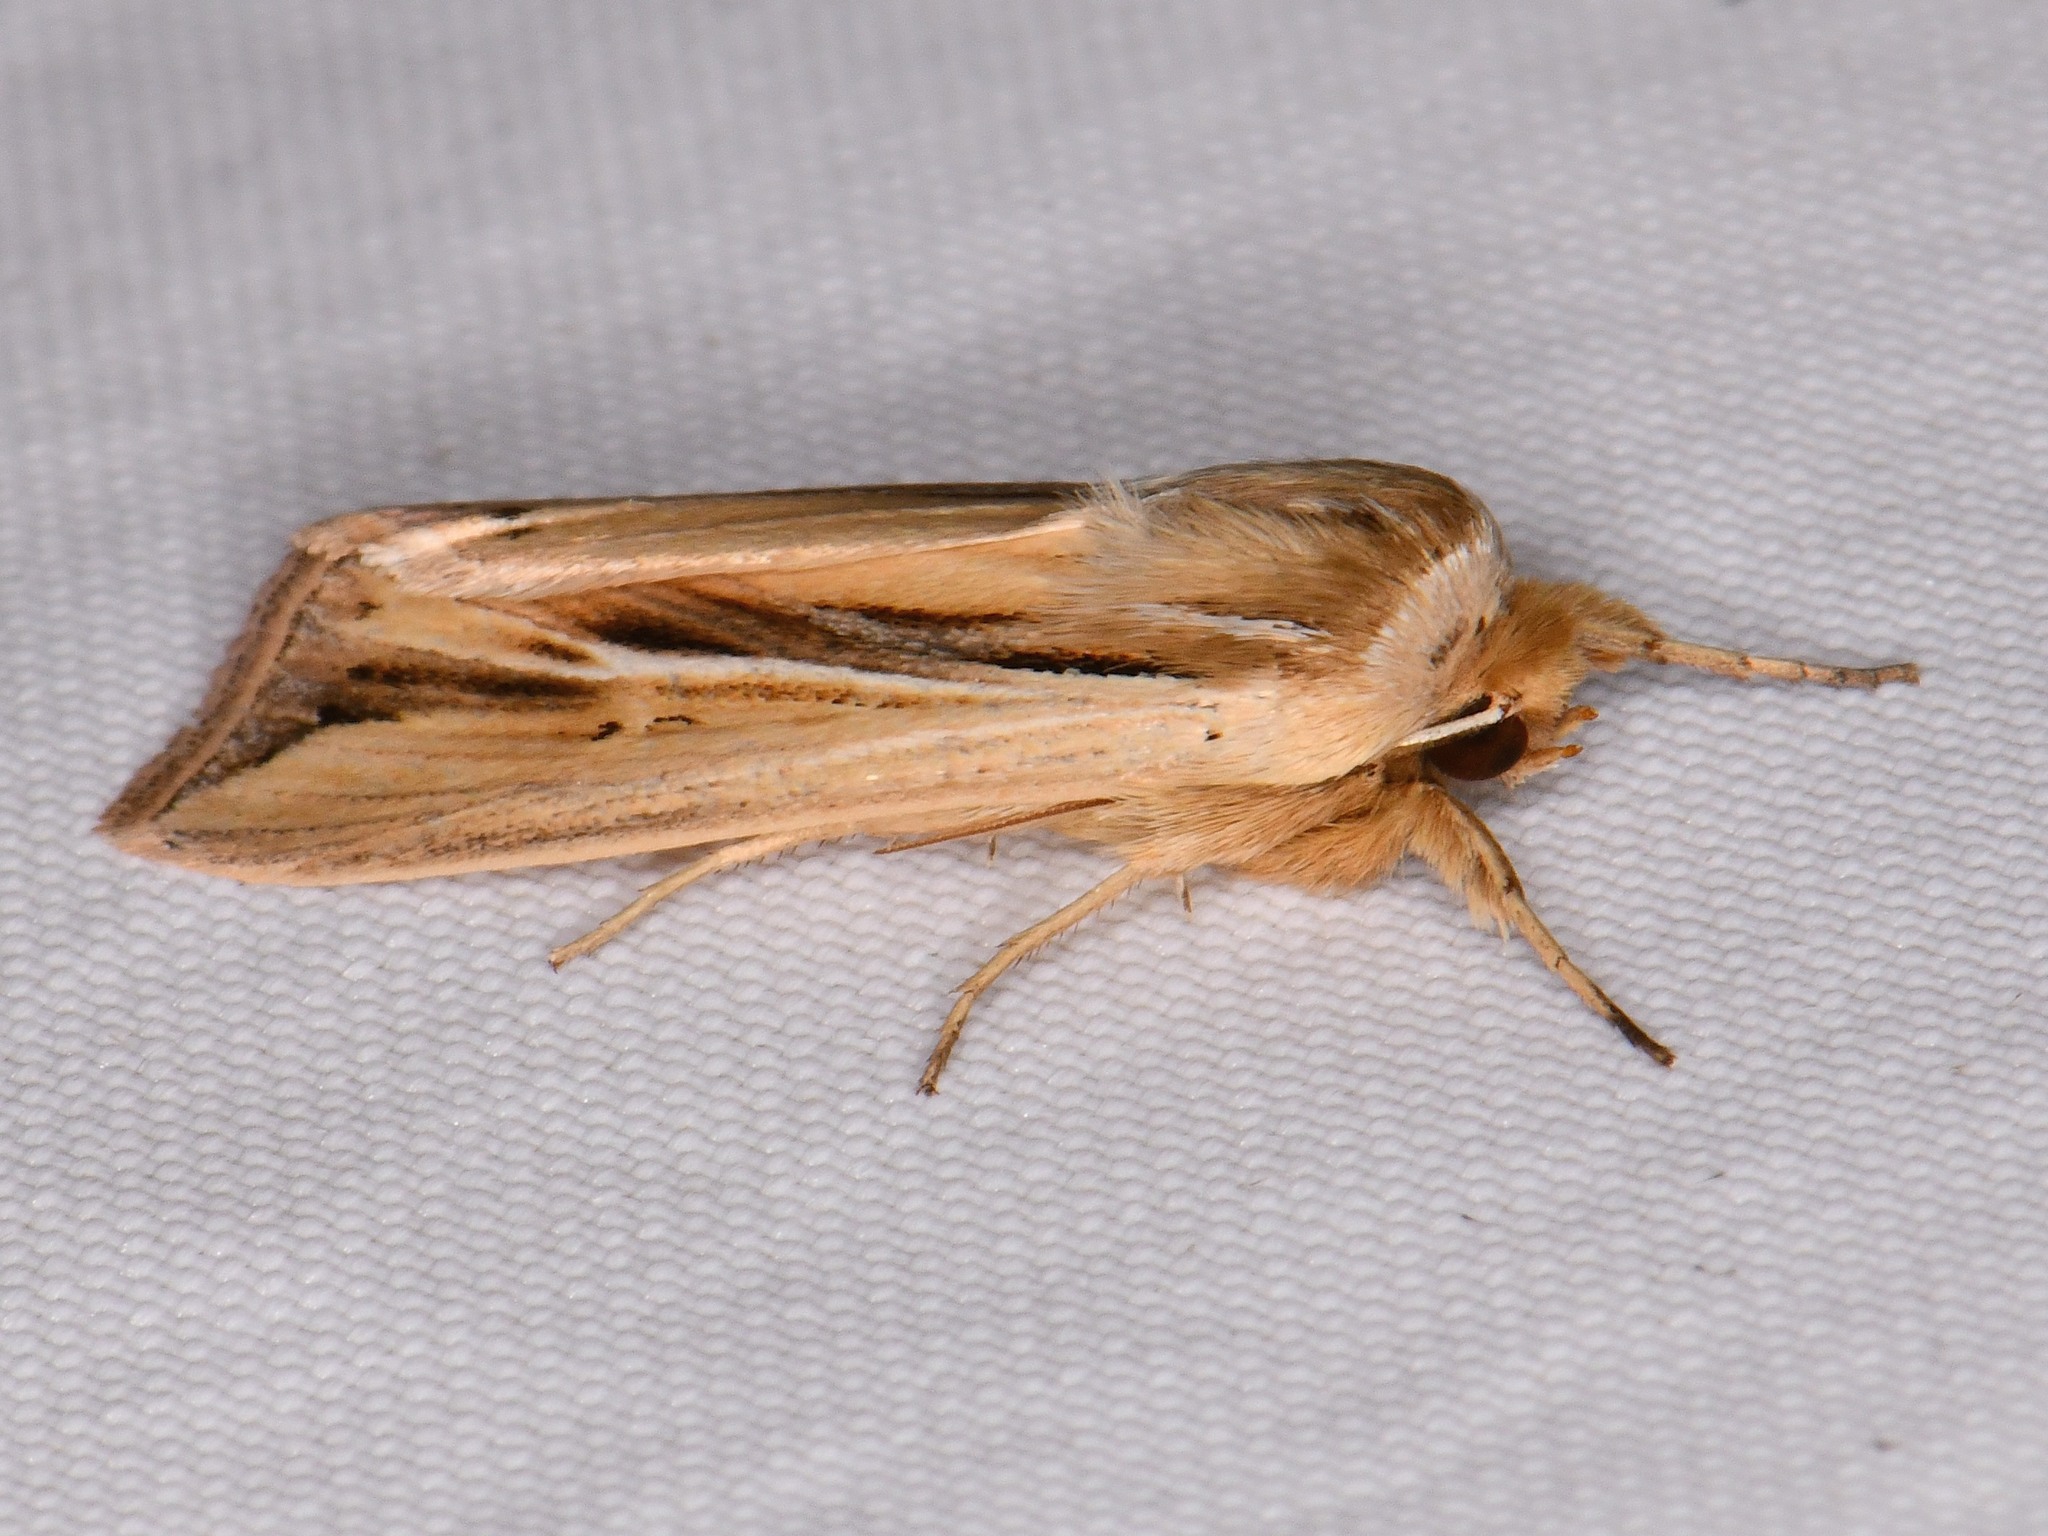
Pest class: wheathead_armyworm_Dargida_diffusa